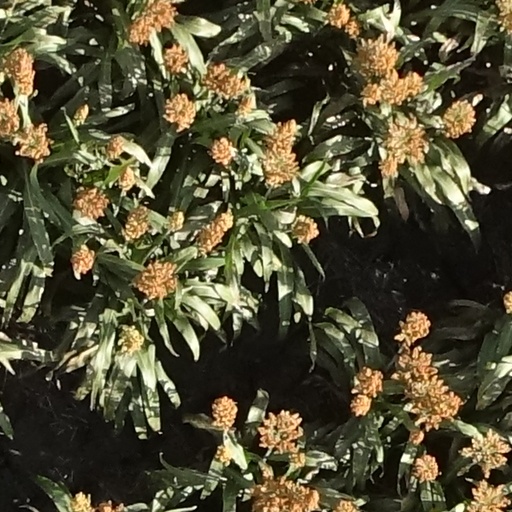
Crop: sorghum